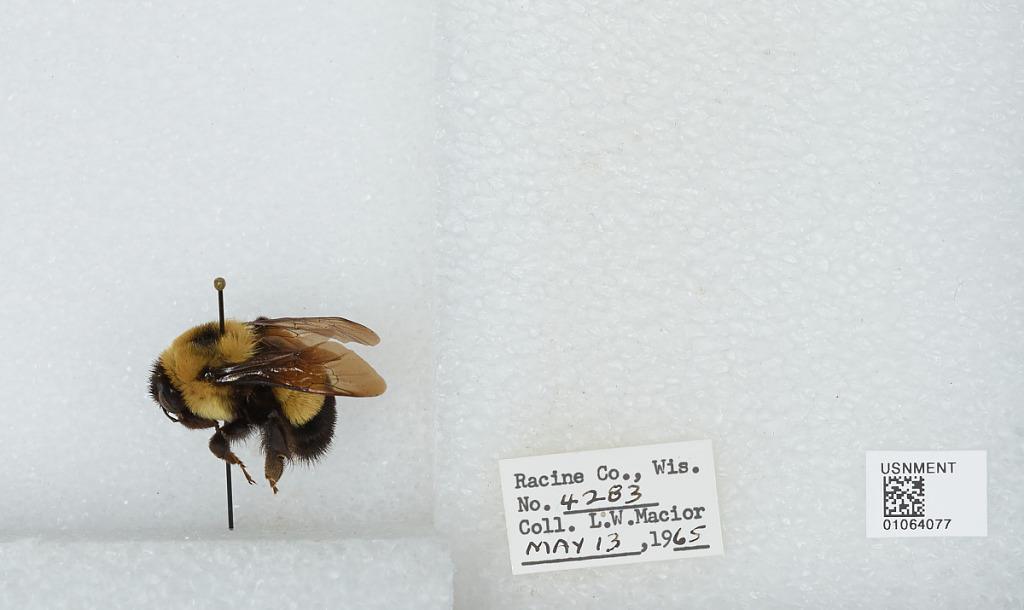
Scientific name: Bombus (Bombus) affinis Cresson
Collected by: L. Macior
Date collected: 1965-5-13
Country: United States
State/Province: Wisconsin
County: Racine
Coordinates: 42.78, -87.76